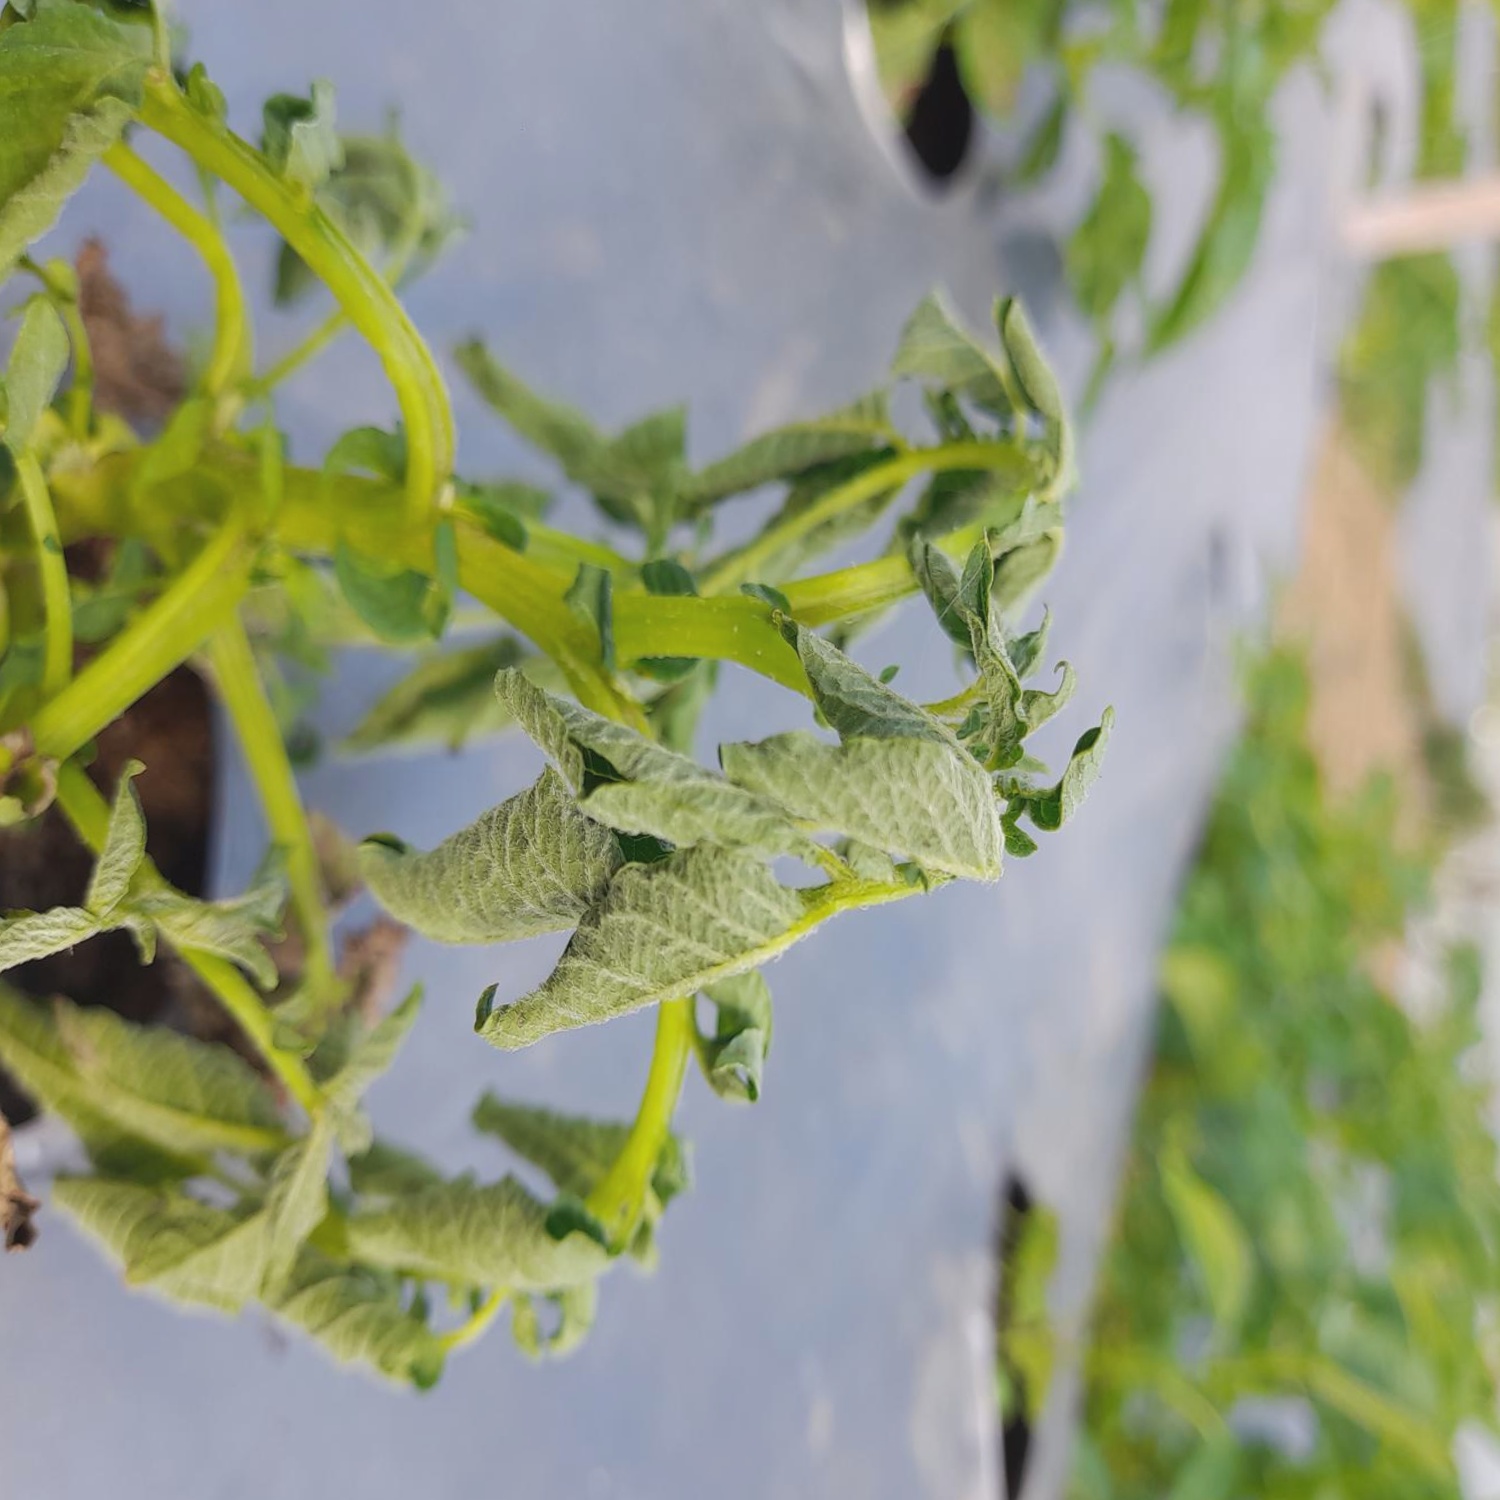
Etiqueta: Pudricion_Parda